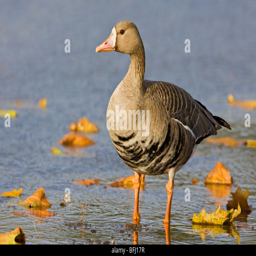
biological species sitting in the grass